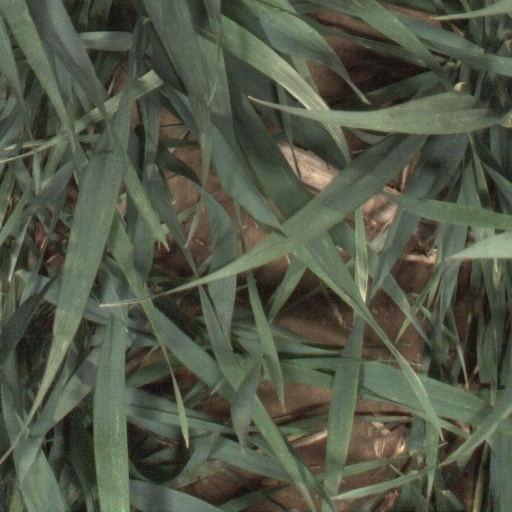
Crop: wheat